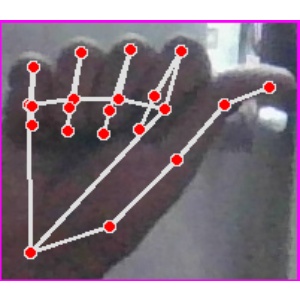
अक्षर: छ